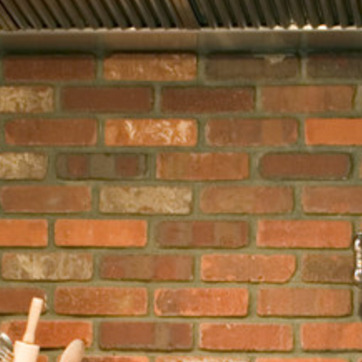
Material: brick